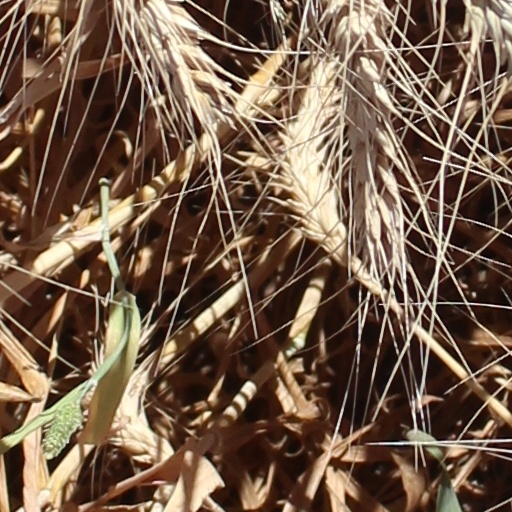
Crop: wheat